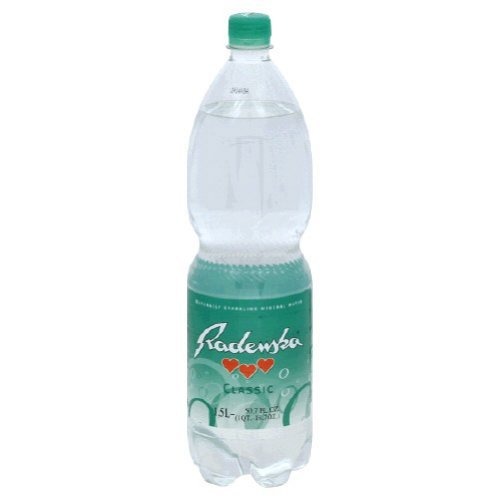
Item Name: Radenska Water, Mineral, Plastic Btl, 50-Ounce (Pack of 6)
Value: 300.0
Unit: Ounce

Price: 41.11